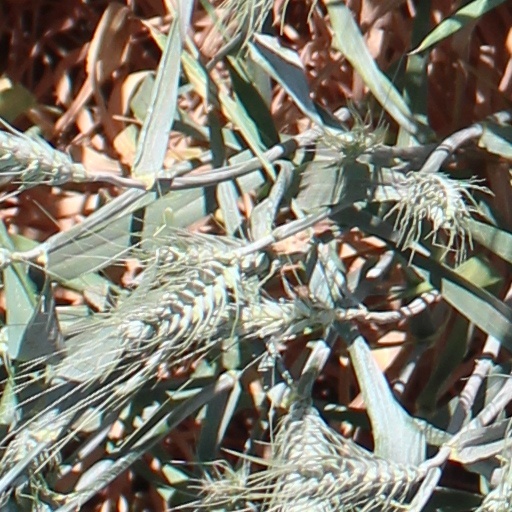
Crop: wheat